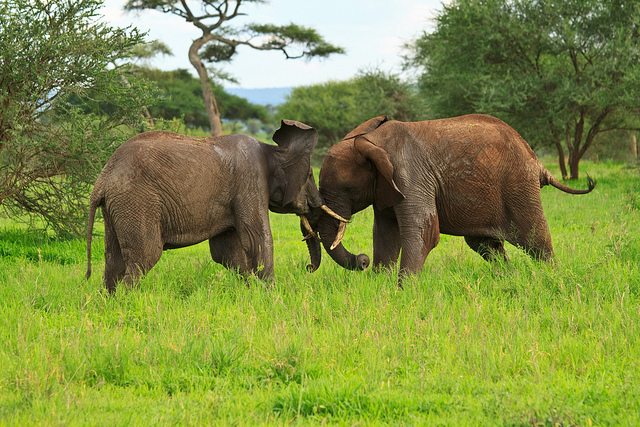
user: Given an image and a question. Answer the question in a short answer. Question: What disney movie set in this landscape features a musical number with these animals? Short Answer:
assistant: lion king